SS Great Britain

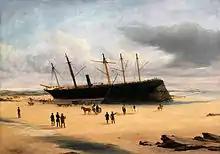
Stranded in Dundrum Bay, 1846

In her second season of service in 1846, "Great Britain" successfully completed two round trips to New York at an acceptable speed.